High-speed rail in the United Kingdom

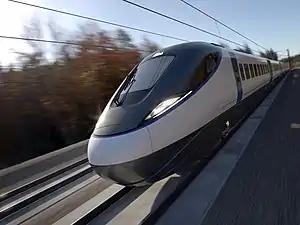
Artist impression of HS2 train

In 2002, Virgin Trains introduced a new high-speed service on the West Coast Main Line with a fleet of 53 custom-designed Pendolino trains. The nine-car trains were constructed by Alstom and are equipped with a tilting mechanism developed by Fiat to enable them to run at high speeds on existing rail infrastructure, thus fulfilling the aims of the APT project some 30 years later.